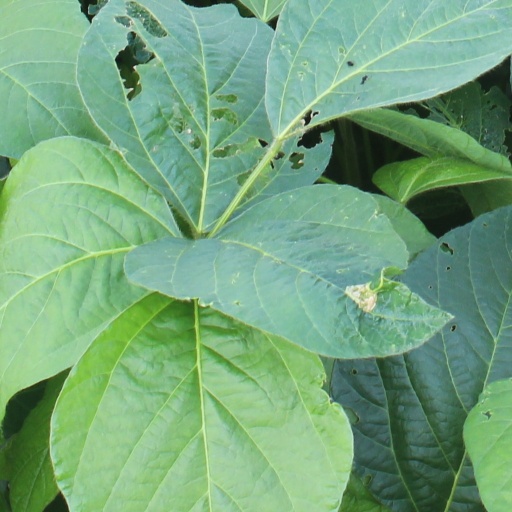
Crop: soybean